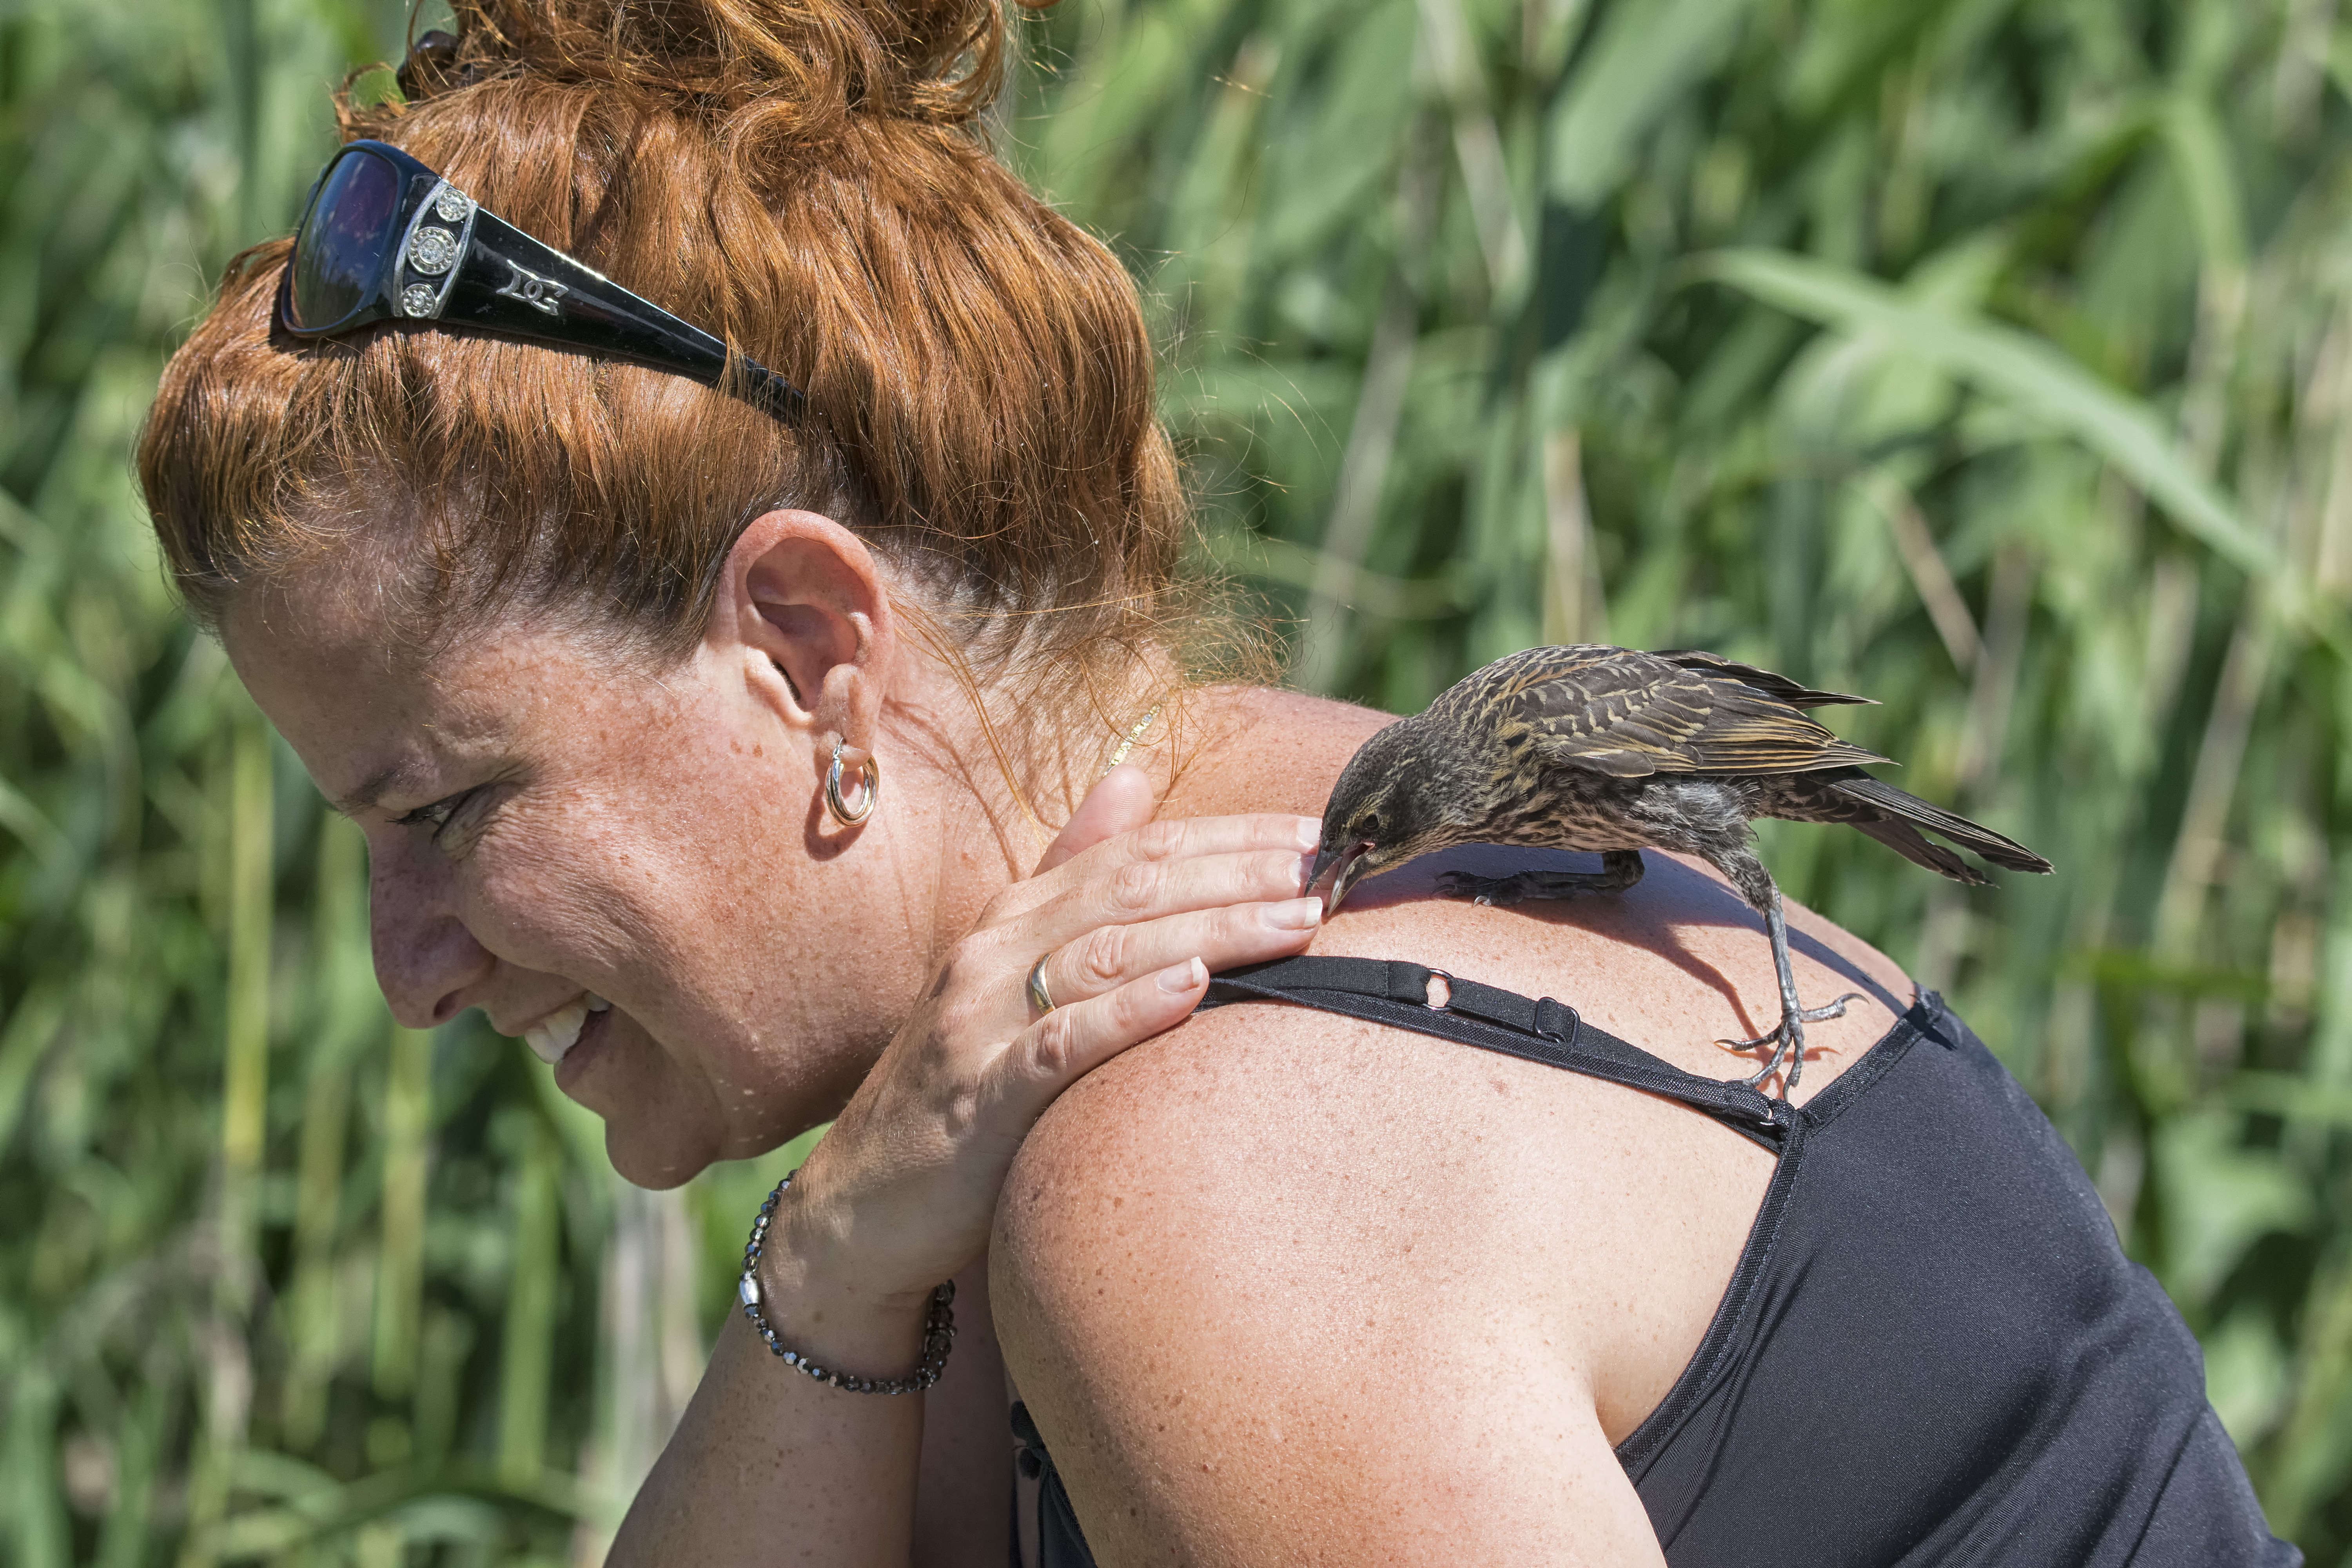
bird, wildlife, red, winged, canada, a, quebec, blackbird, water bird, sherbrooke, oiseau, carouge, paulettes